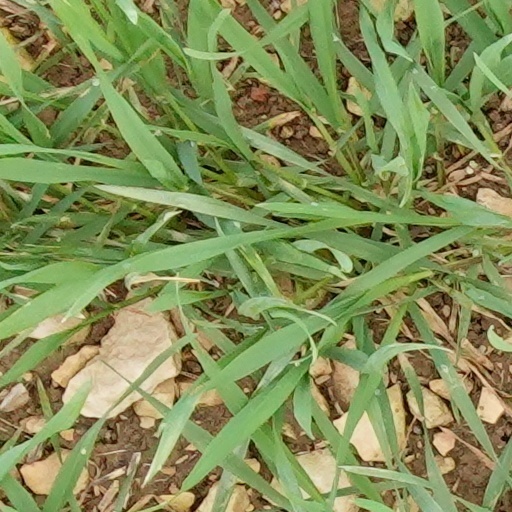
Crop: wheat